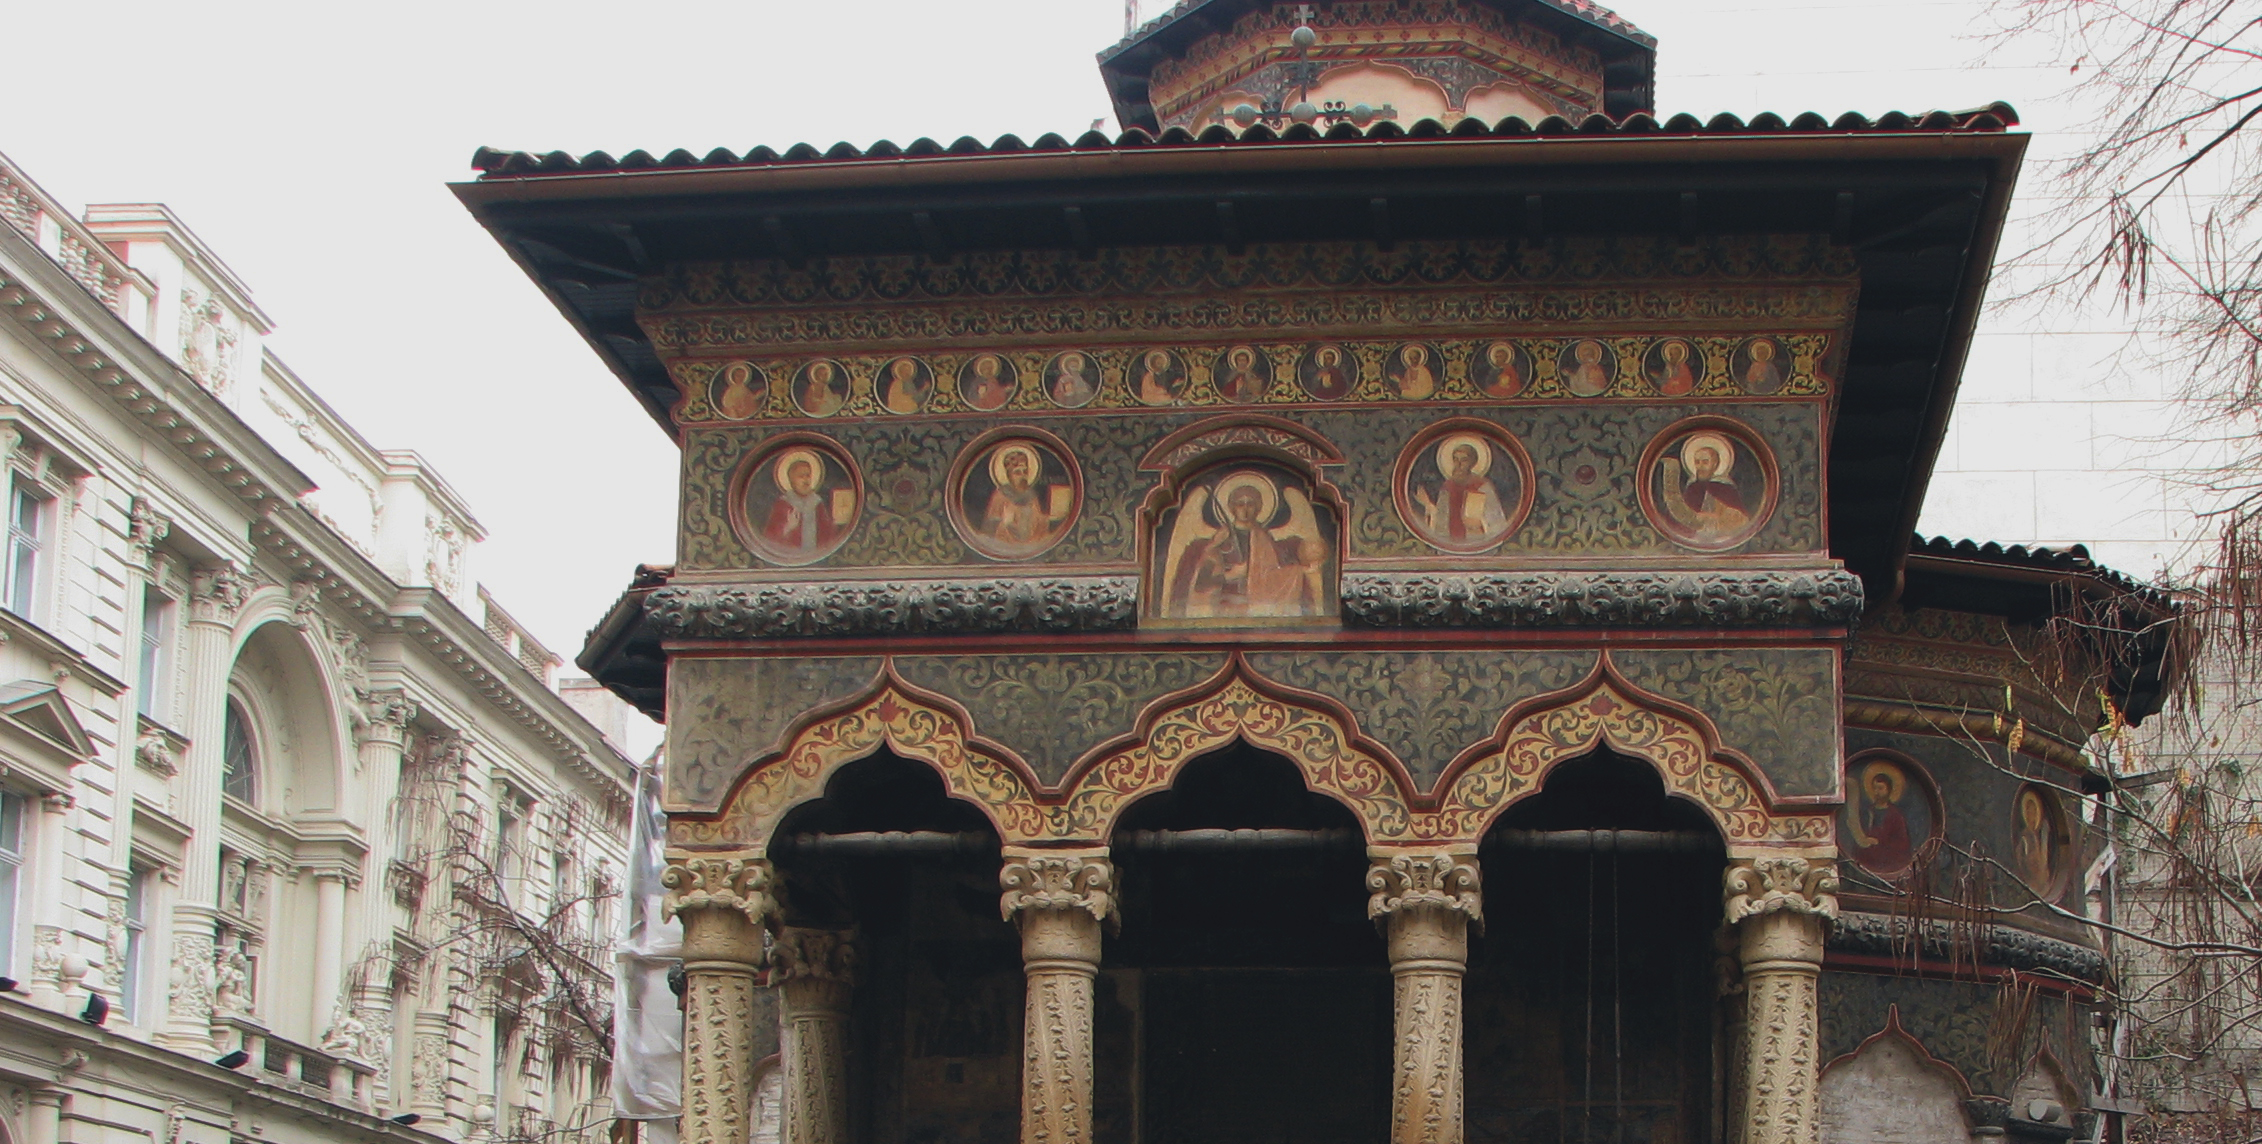
architecture, photography, building, palace, monument, photo, europe, arch, religion, landmark, facade, church, christian, place of worship, photos, capital, religious, cool image, de, monastery, churches, synagogue, fotografie, christianity, romana, arc, orthodox, eastern, basilica, romania, bucharest, convent, bor, biserica, arhitectura, orthodoxy, romanian, ortodoxa, patrimoniu, ortodox, manastirea, manastire, ortodoxia, ortodoxie, cretinism, cretin, ecclesiastical, bisericeasc, cladire, edificiu, capitel, bucuresti, centrulvechi, stavro, stavropoleos, brancovenesc, 1724, lmibiima1946401, ancient history